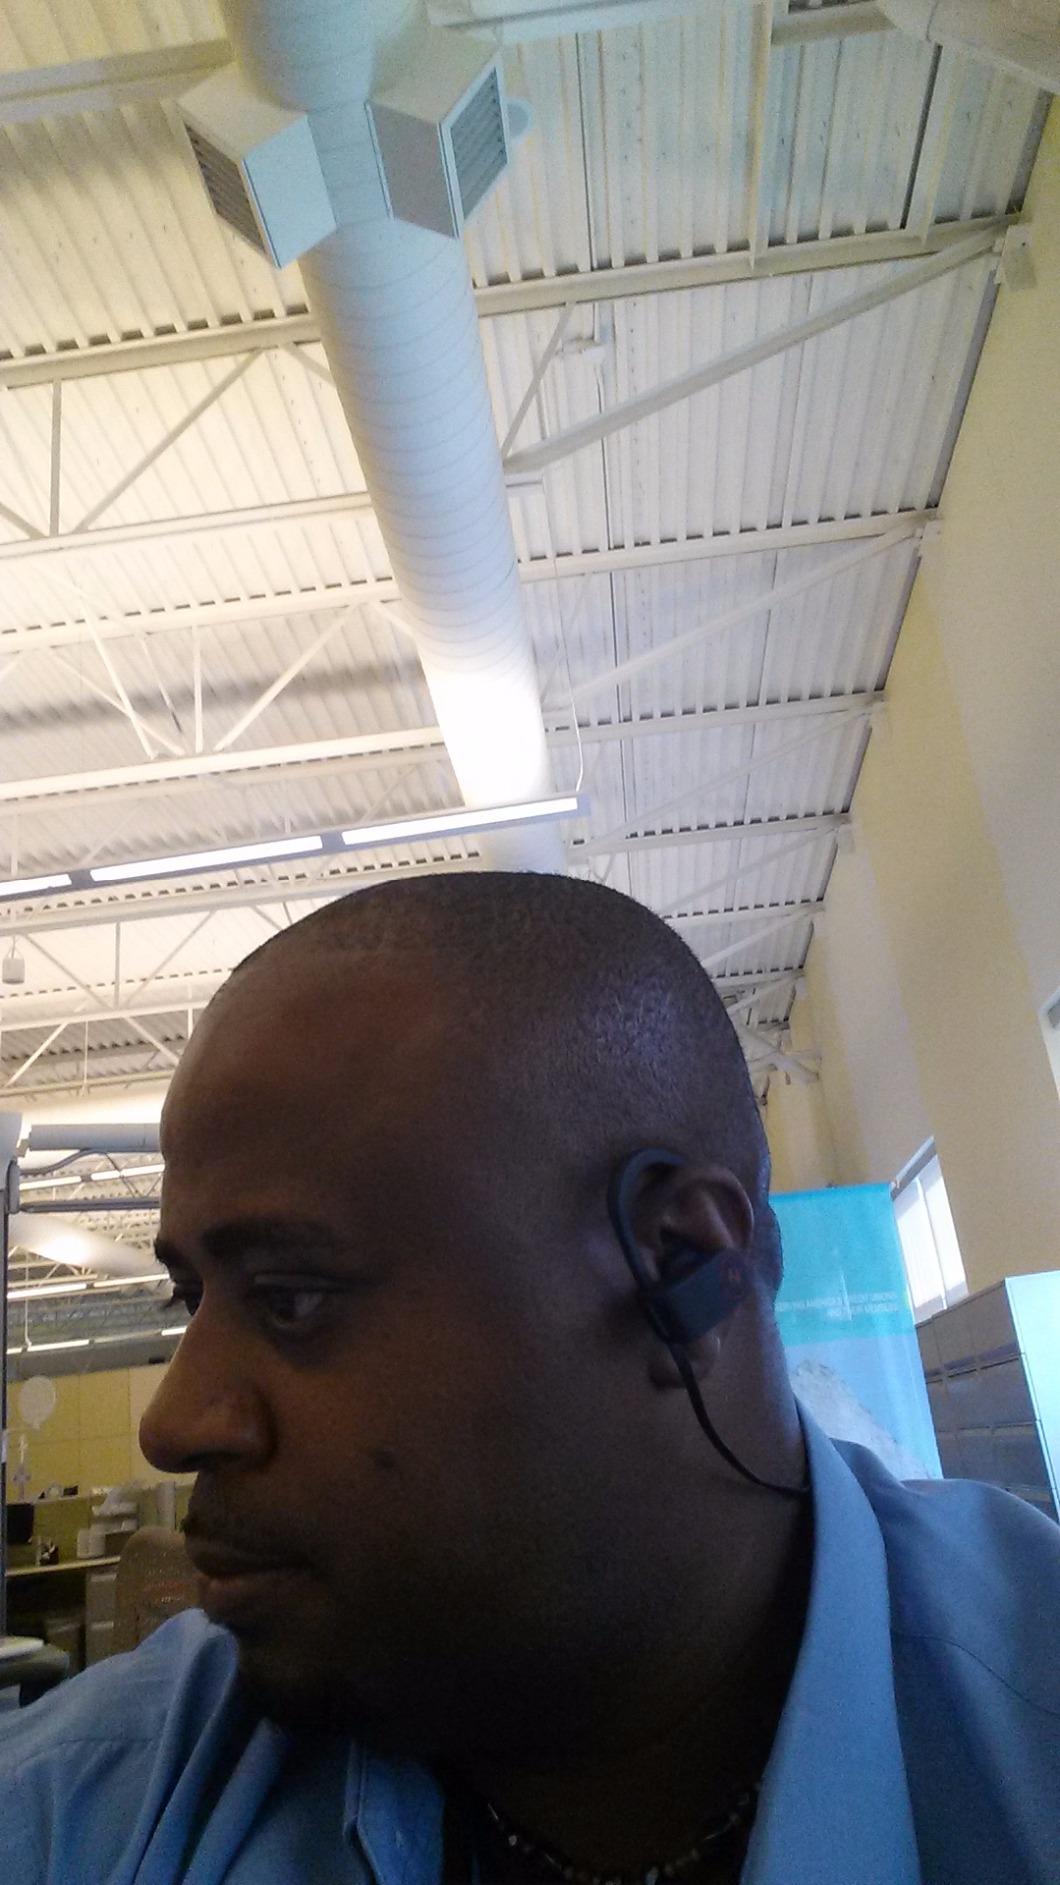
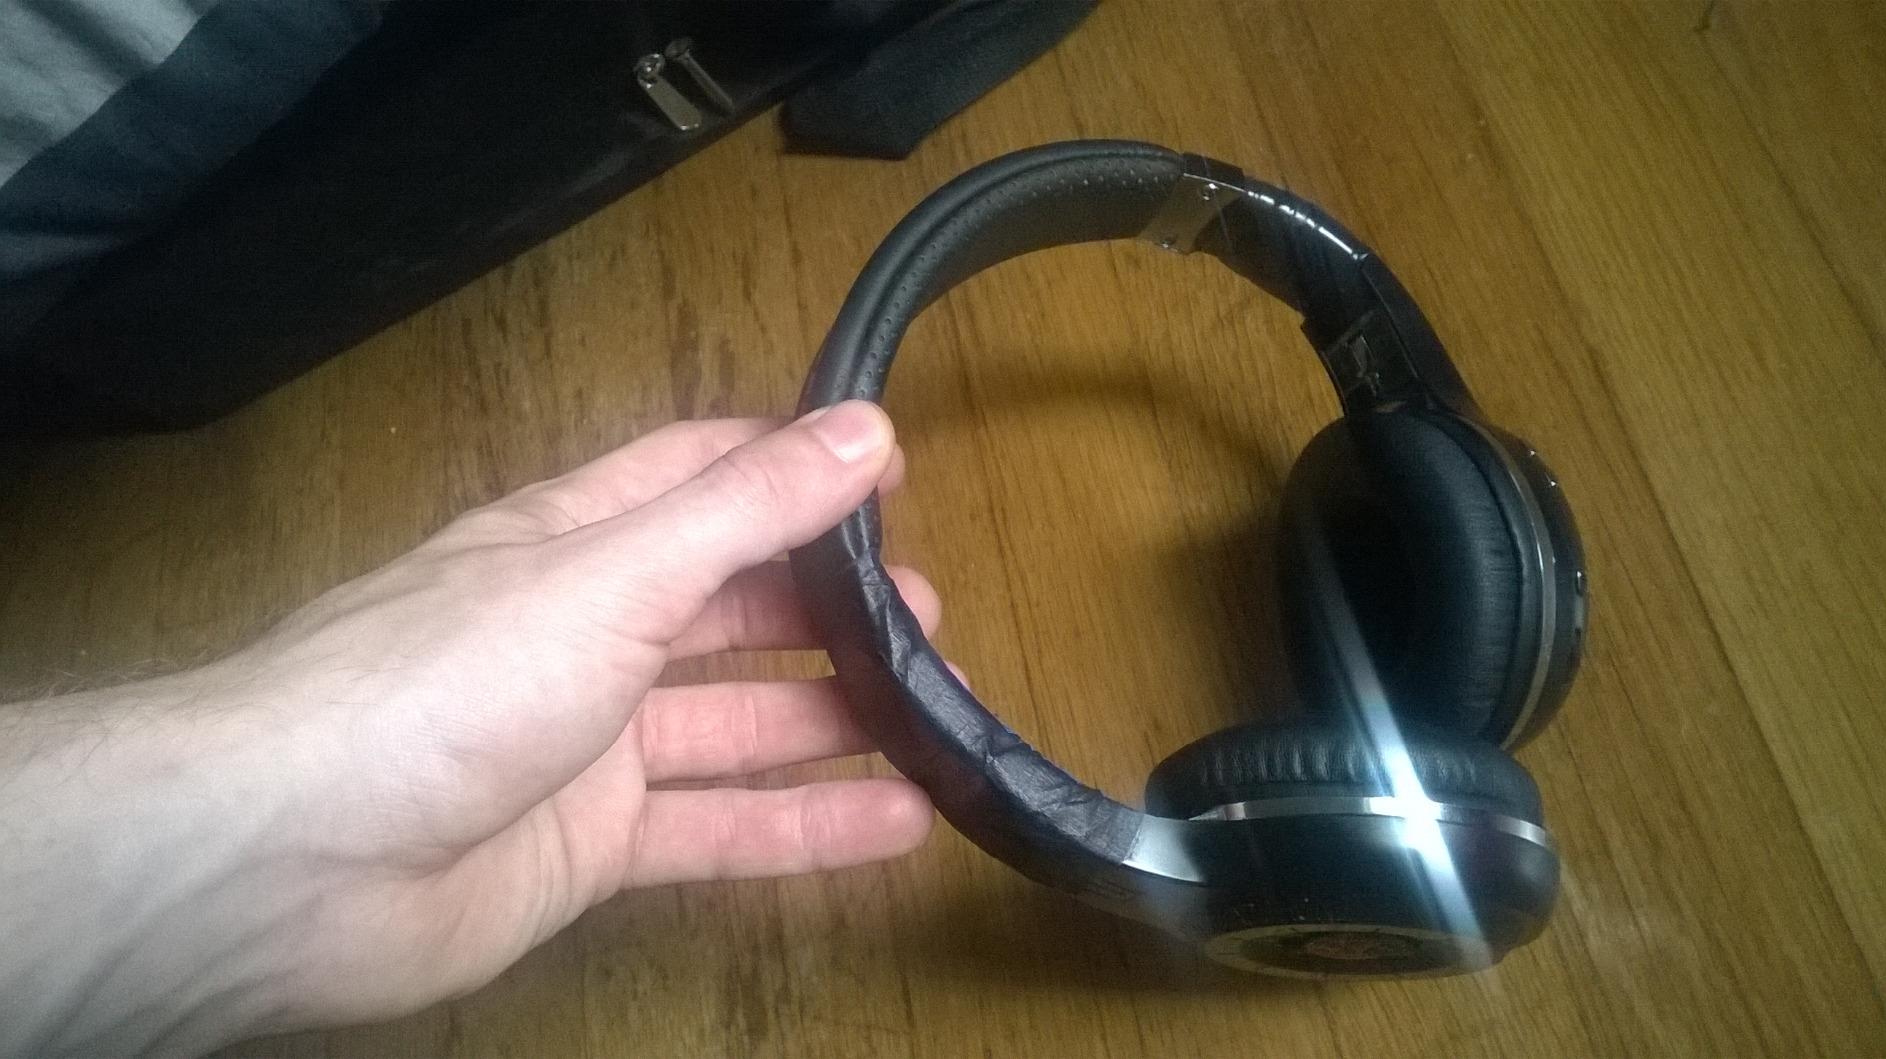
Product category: headphones
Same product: no